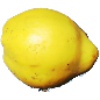
Label: Quince 1